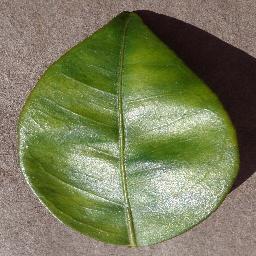
Label: Orange___Haunglongbing_(Citrus_greening)